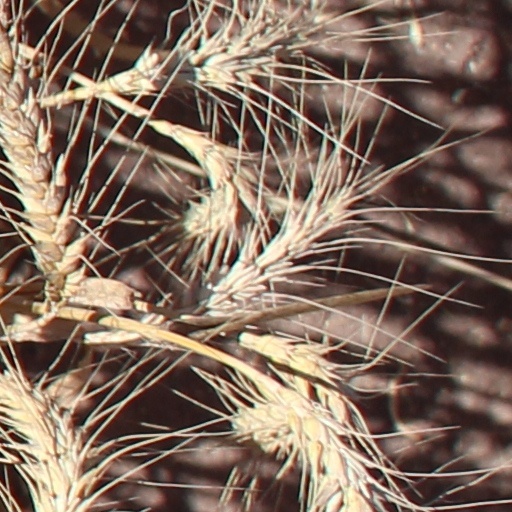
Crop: wheat